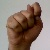
The image shows a hand gesture representing the letter 'T' in Indian Sign Language.